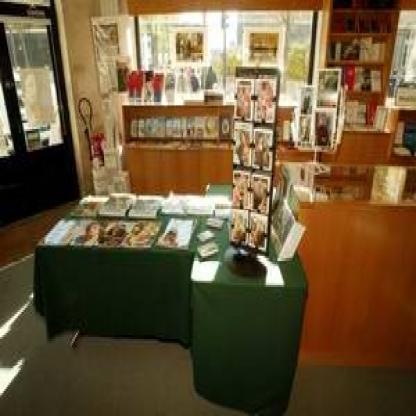
Scene: Indoor